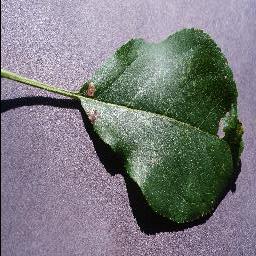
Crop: apple
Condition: black_rot